Dmytro Chyhrynskyi

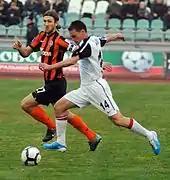
Chyhrynskyi (left) playing for Shakhtar Donetsk in 2010

On 6 July 2010, Chyhrynskyi signed a five-year deal to return to his former club Shakhtar Donetsk for a fee of €15 million, making Shakhtar a profit of €10 million. after spending just one season with the Spanish team, playing just 14 times. On 3 November 2010, Chyhrynskyi scored a header against Arsenal in the Champions League from a Jádson free-kick via a deflection off Craig Eastmond.